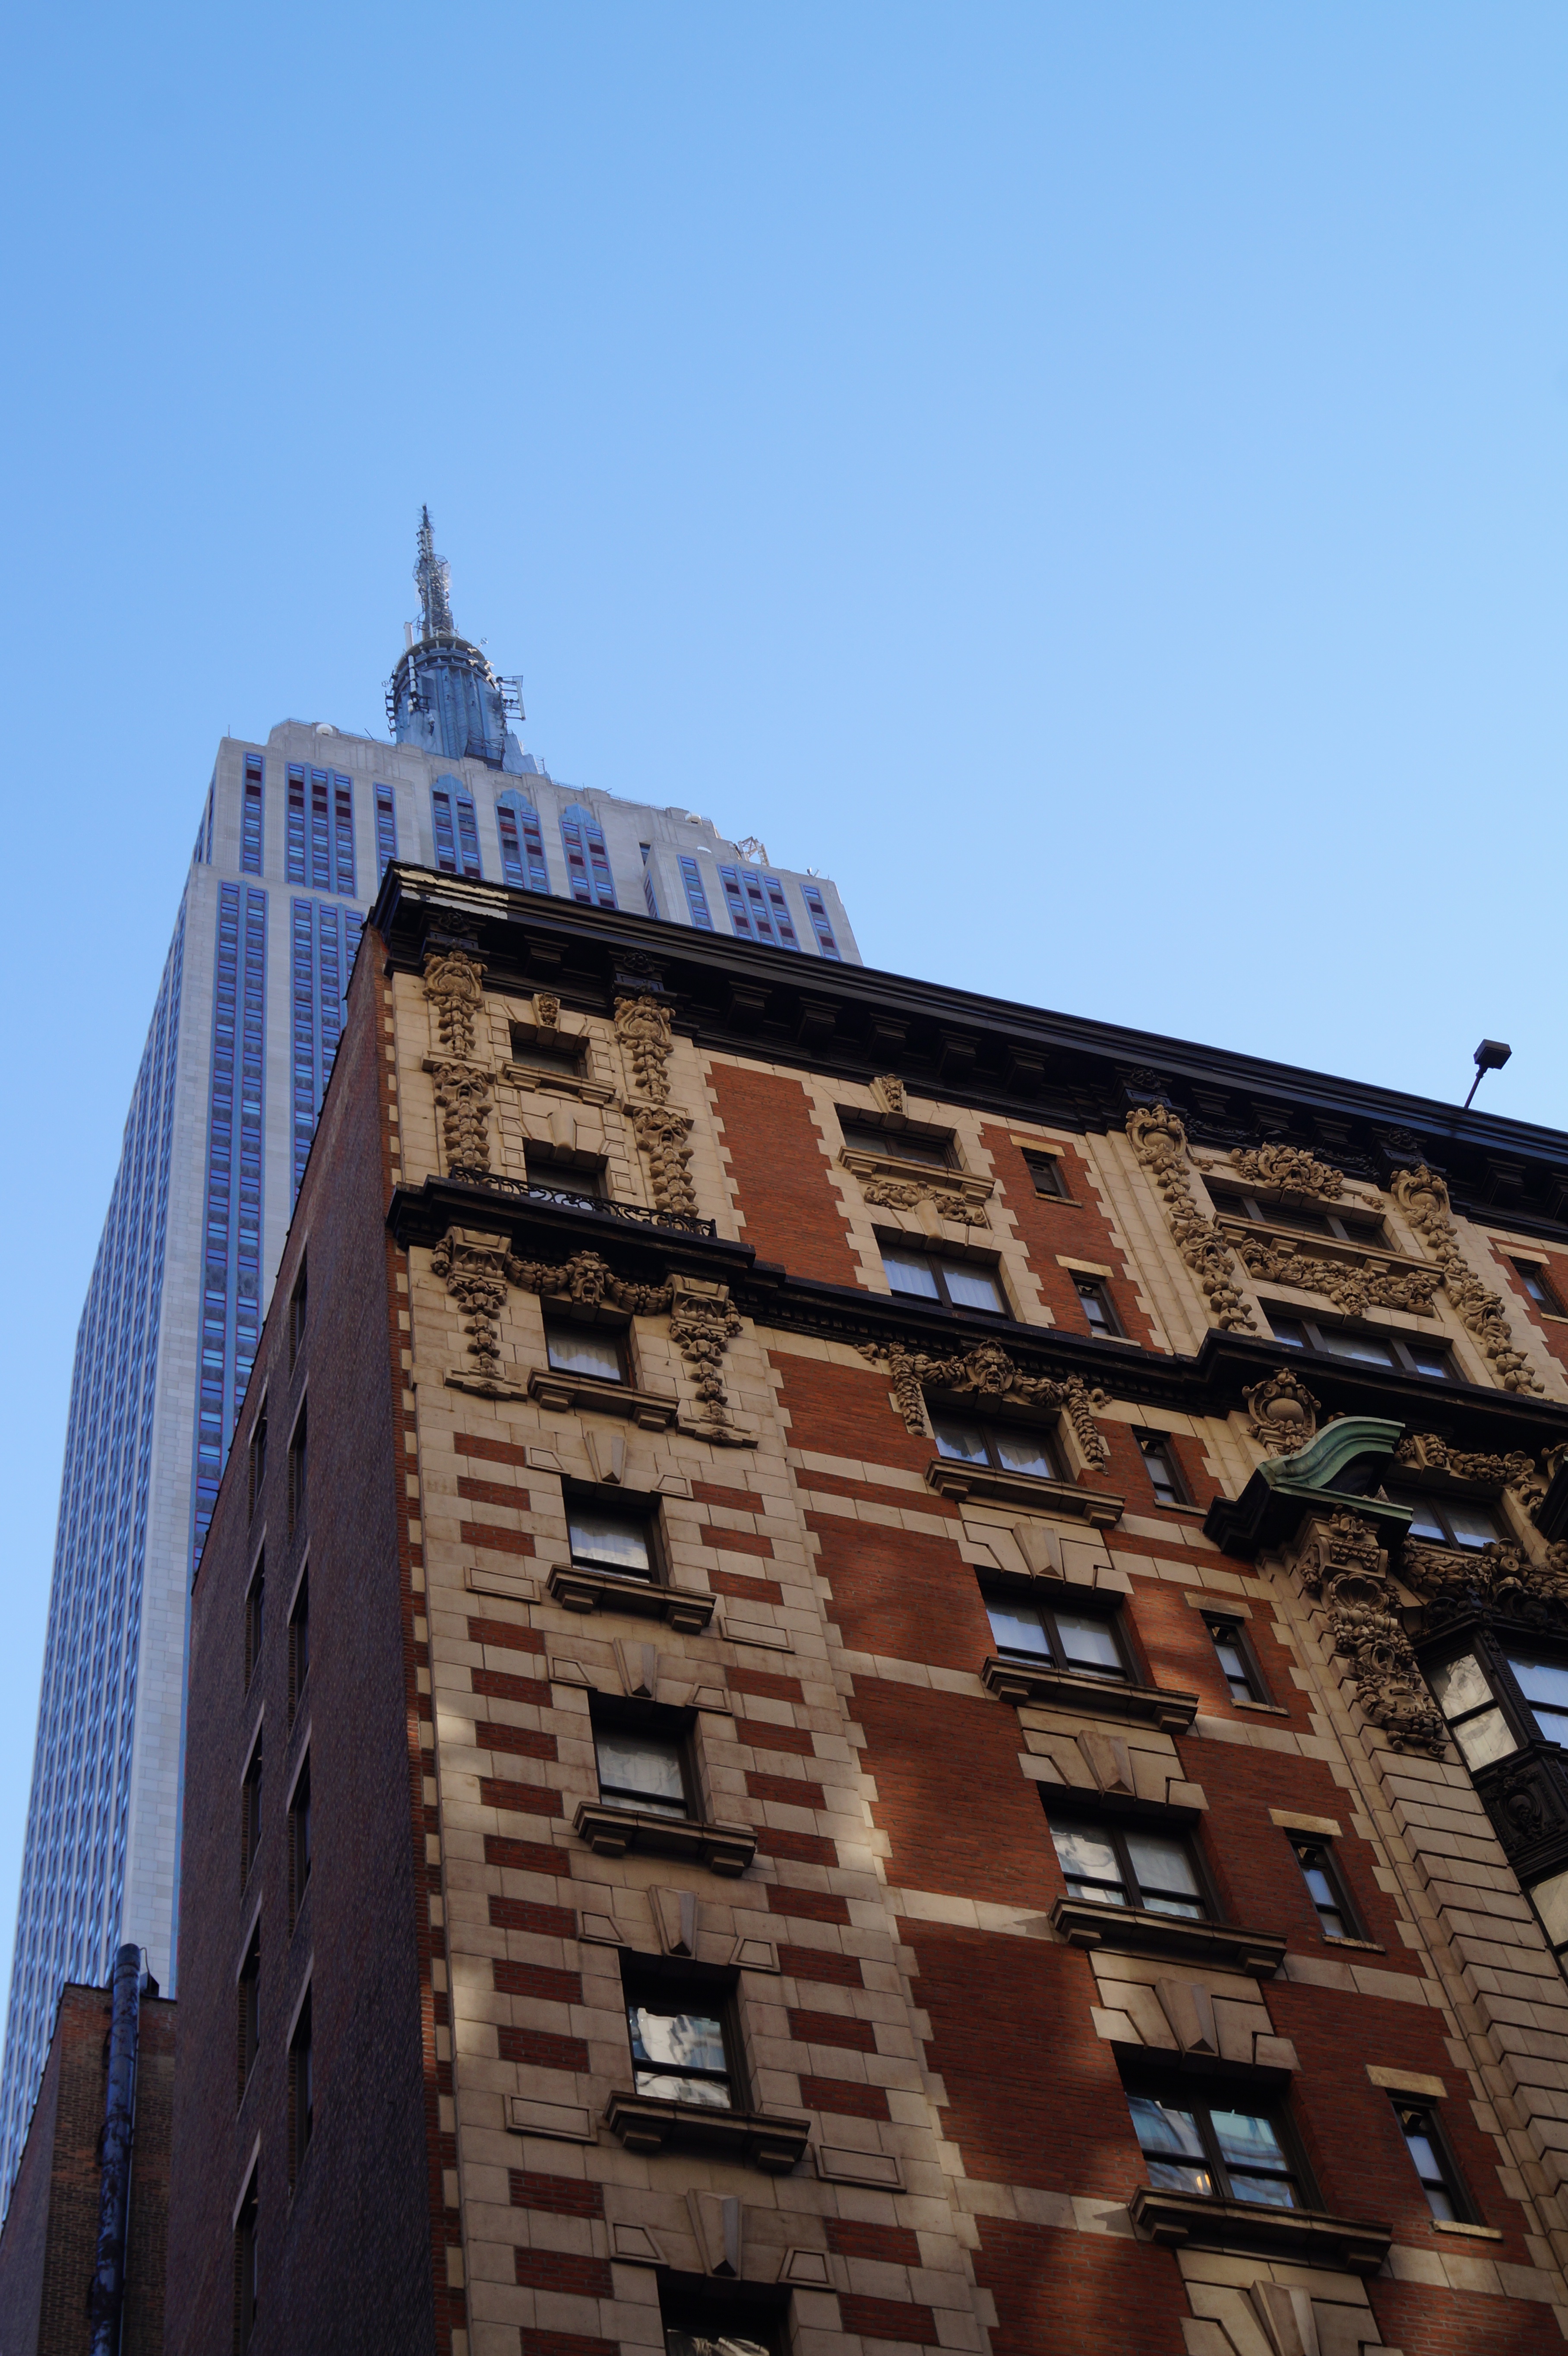
architecture, town, roof, city, skyscraper, new york, cityscape, downtown, tower, landmark, facade, empire state building, tower block, neighbourhood, urban area, human settlement